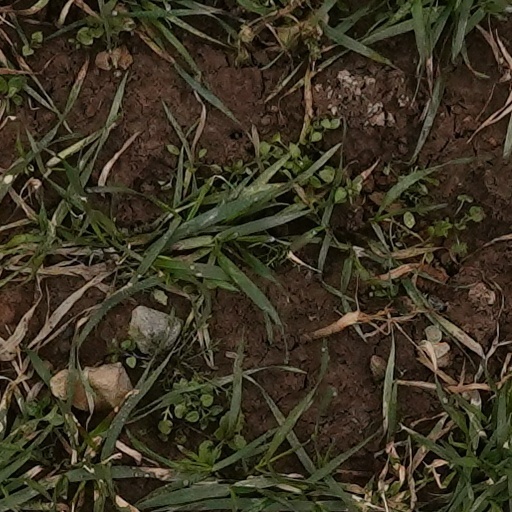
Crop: wheat